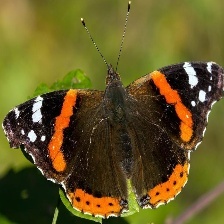
Species: RED ADMIRAL
Butterfly family (ImageNet category): admiral